May Hardcastle

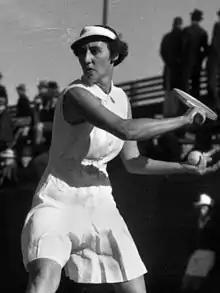
Hardcastle in 1939

Margaret May Hardcastle (6 May 1913 – 22 August 2002) was an Australian tennis player of the 1930s and 1940s.